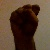
The image shows a hand gesture representing the letter 'S' in Indian Sign Language.